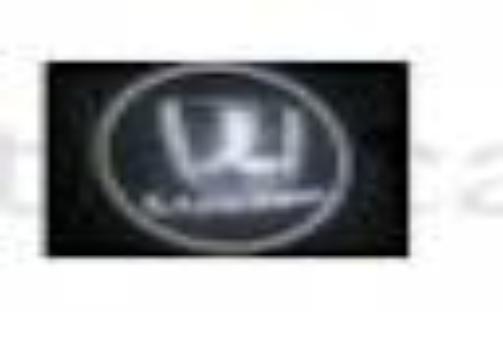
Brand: Luxgen
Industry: Transportation